Mark Brooks (director)

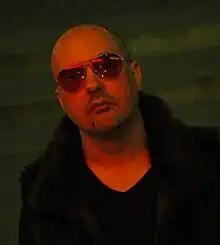

Mark Brooks (born May 7, 1970) is an American producer, director, writer and musician known for his work on projects such as "Metalocalypse", "Moonbeam City" and "Serenity". He is a member of the dark electronic pop group Night Club.